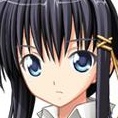
Portrait style: Anime Portrait